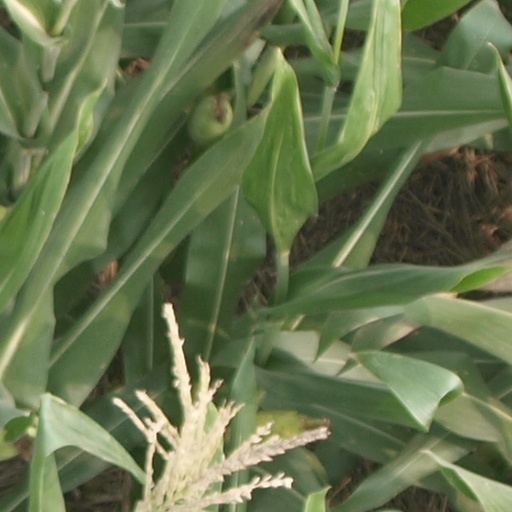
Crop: maize; corn